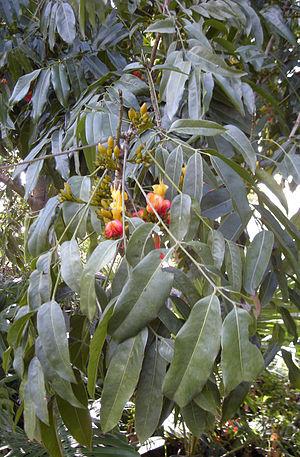
Le châtaignier d'Australie ou Châtaignier de Morton est la seule espèce du genre Castanospermum, dans la famille des Fabaceae. Il est présent dans l'écozone australasienne.